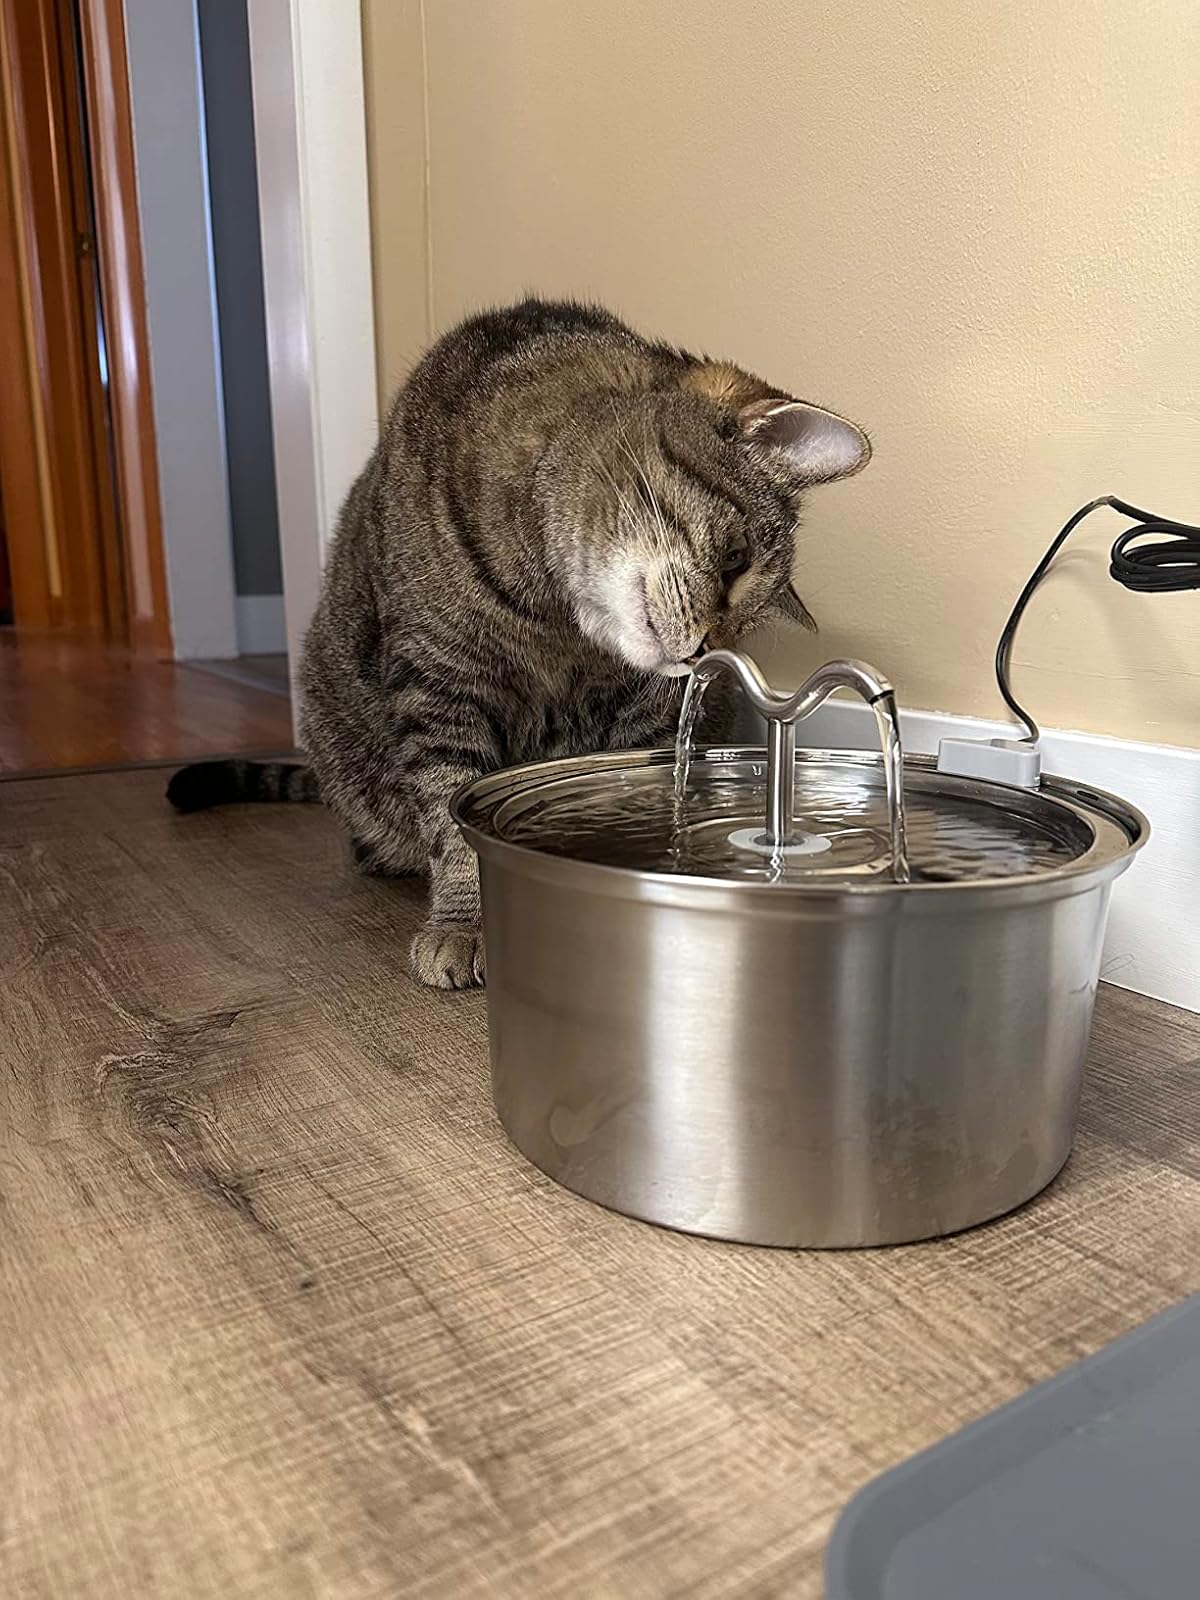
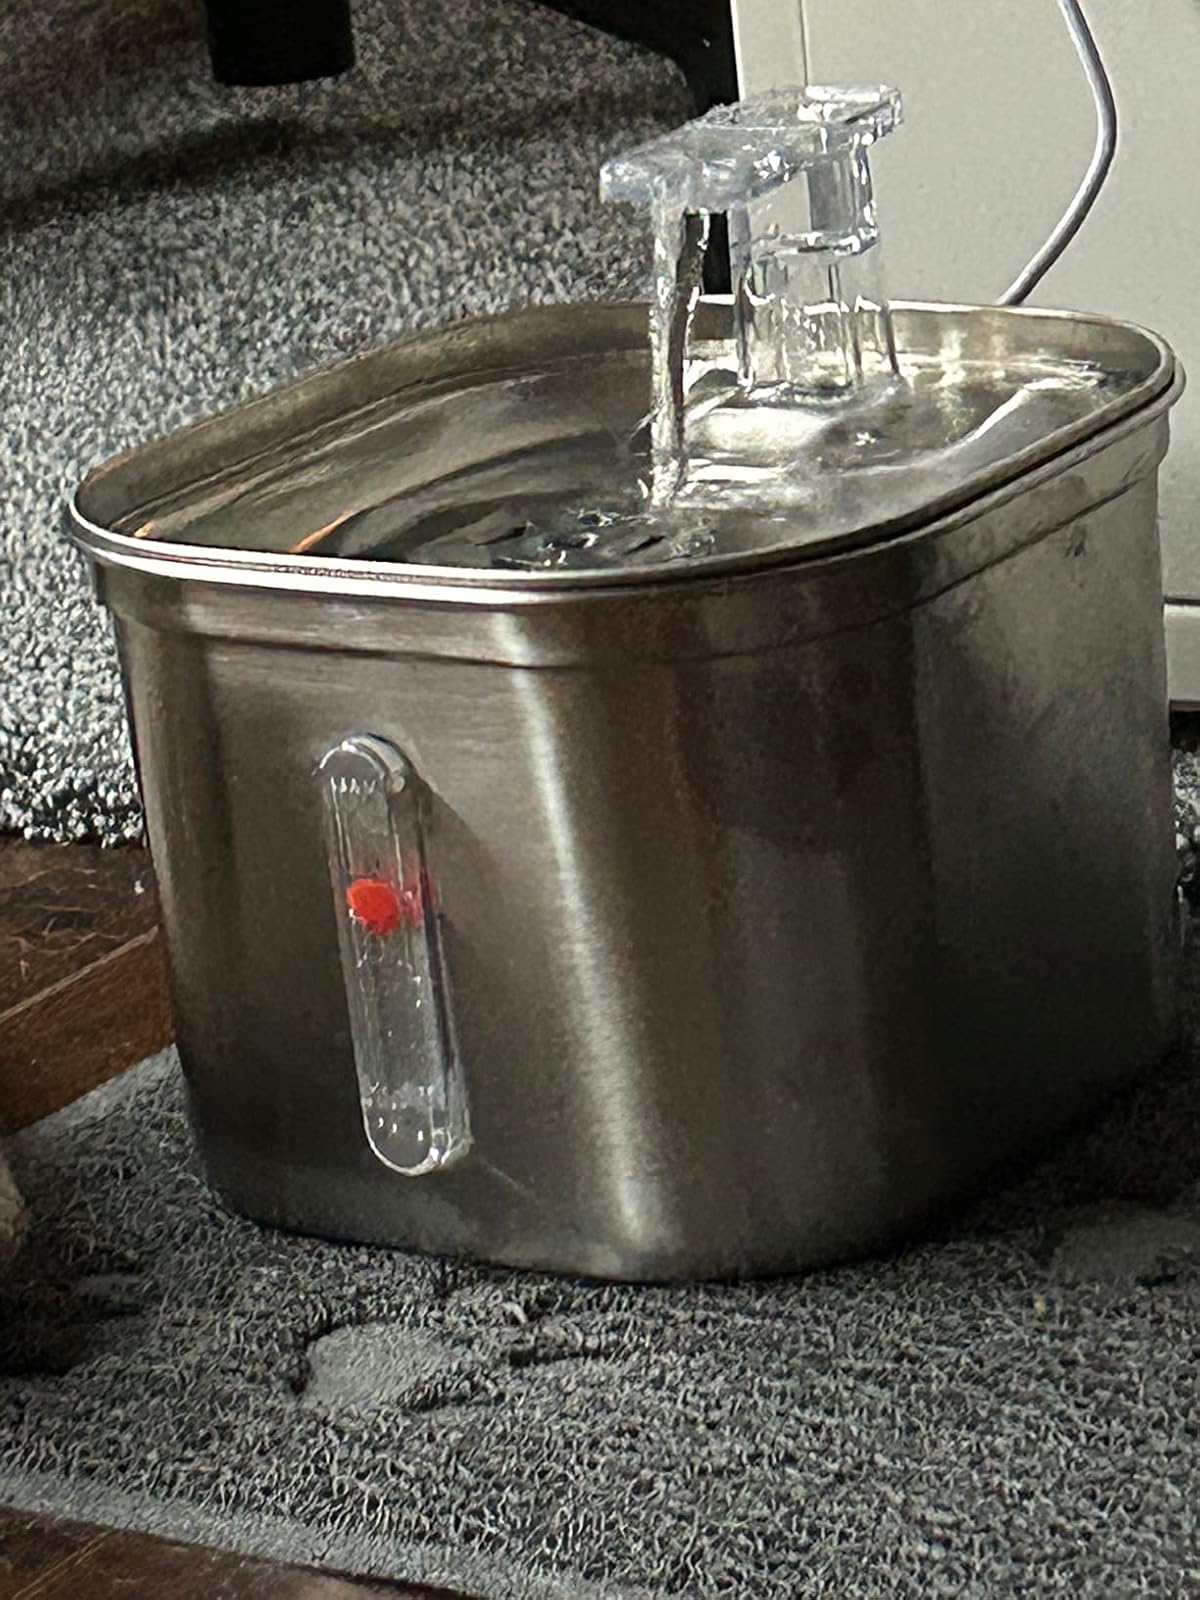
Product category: items_bowl
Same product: no